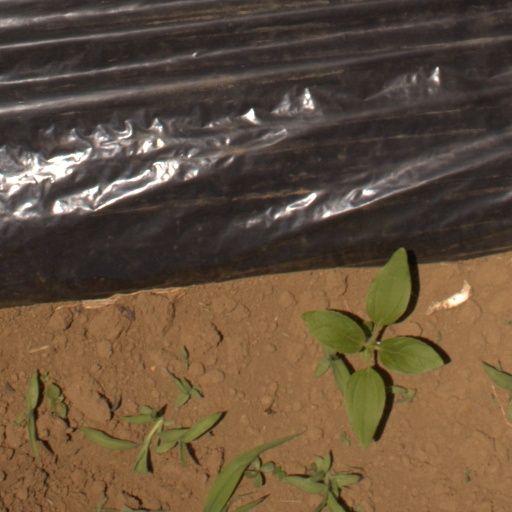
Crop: Jerusalem artichoke